Mass production

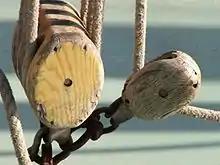
A pulley block for rigging on a sailing ship. By 1808, annual production in Portsmouth reached 130,000 blocks.

The Navy was in a state of expansion that required 100,000 pulley blocks to be manufactured a year. Bentham had already achieved remarkable efficiency at the docks by introducing power-driven machinery and reorganising the dockyard system. Brunel, a pioneering engineer, and Maudslay, a pioneer of machine tool technology who had developed the first industrially practical screw-cutting lathe in 1800 which standardized screw thread sizes for the first time which in turn allowed the application of interchangeable parts, collaborated on plans to manufacture block-making machinery. By 1805, the dockyard had been fully updated with the revolutionary, purpose-built machinery at a time when products were still built individually with different components. A total of 45 machines were required to perform 22 processes on the blocks, which could be made into one of three possible sizes. The machines were almost entirely made of metal thus improving their accuracy and durability. The machines would make markings and indentations on the blocks to ensure alignment throughout the process. One of the many advantages of this new method was the increase in labour productivity due to the less labour-intensive requirements of managing the machinery. Richard Beamish, assistant to Brunel's son and engineer, Isambard Kingdom Brunel, wrote: